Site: brandenburg
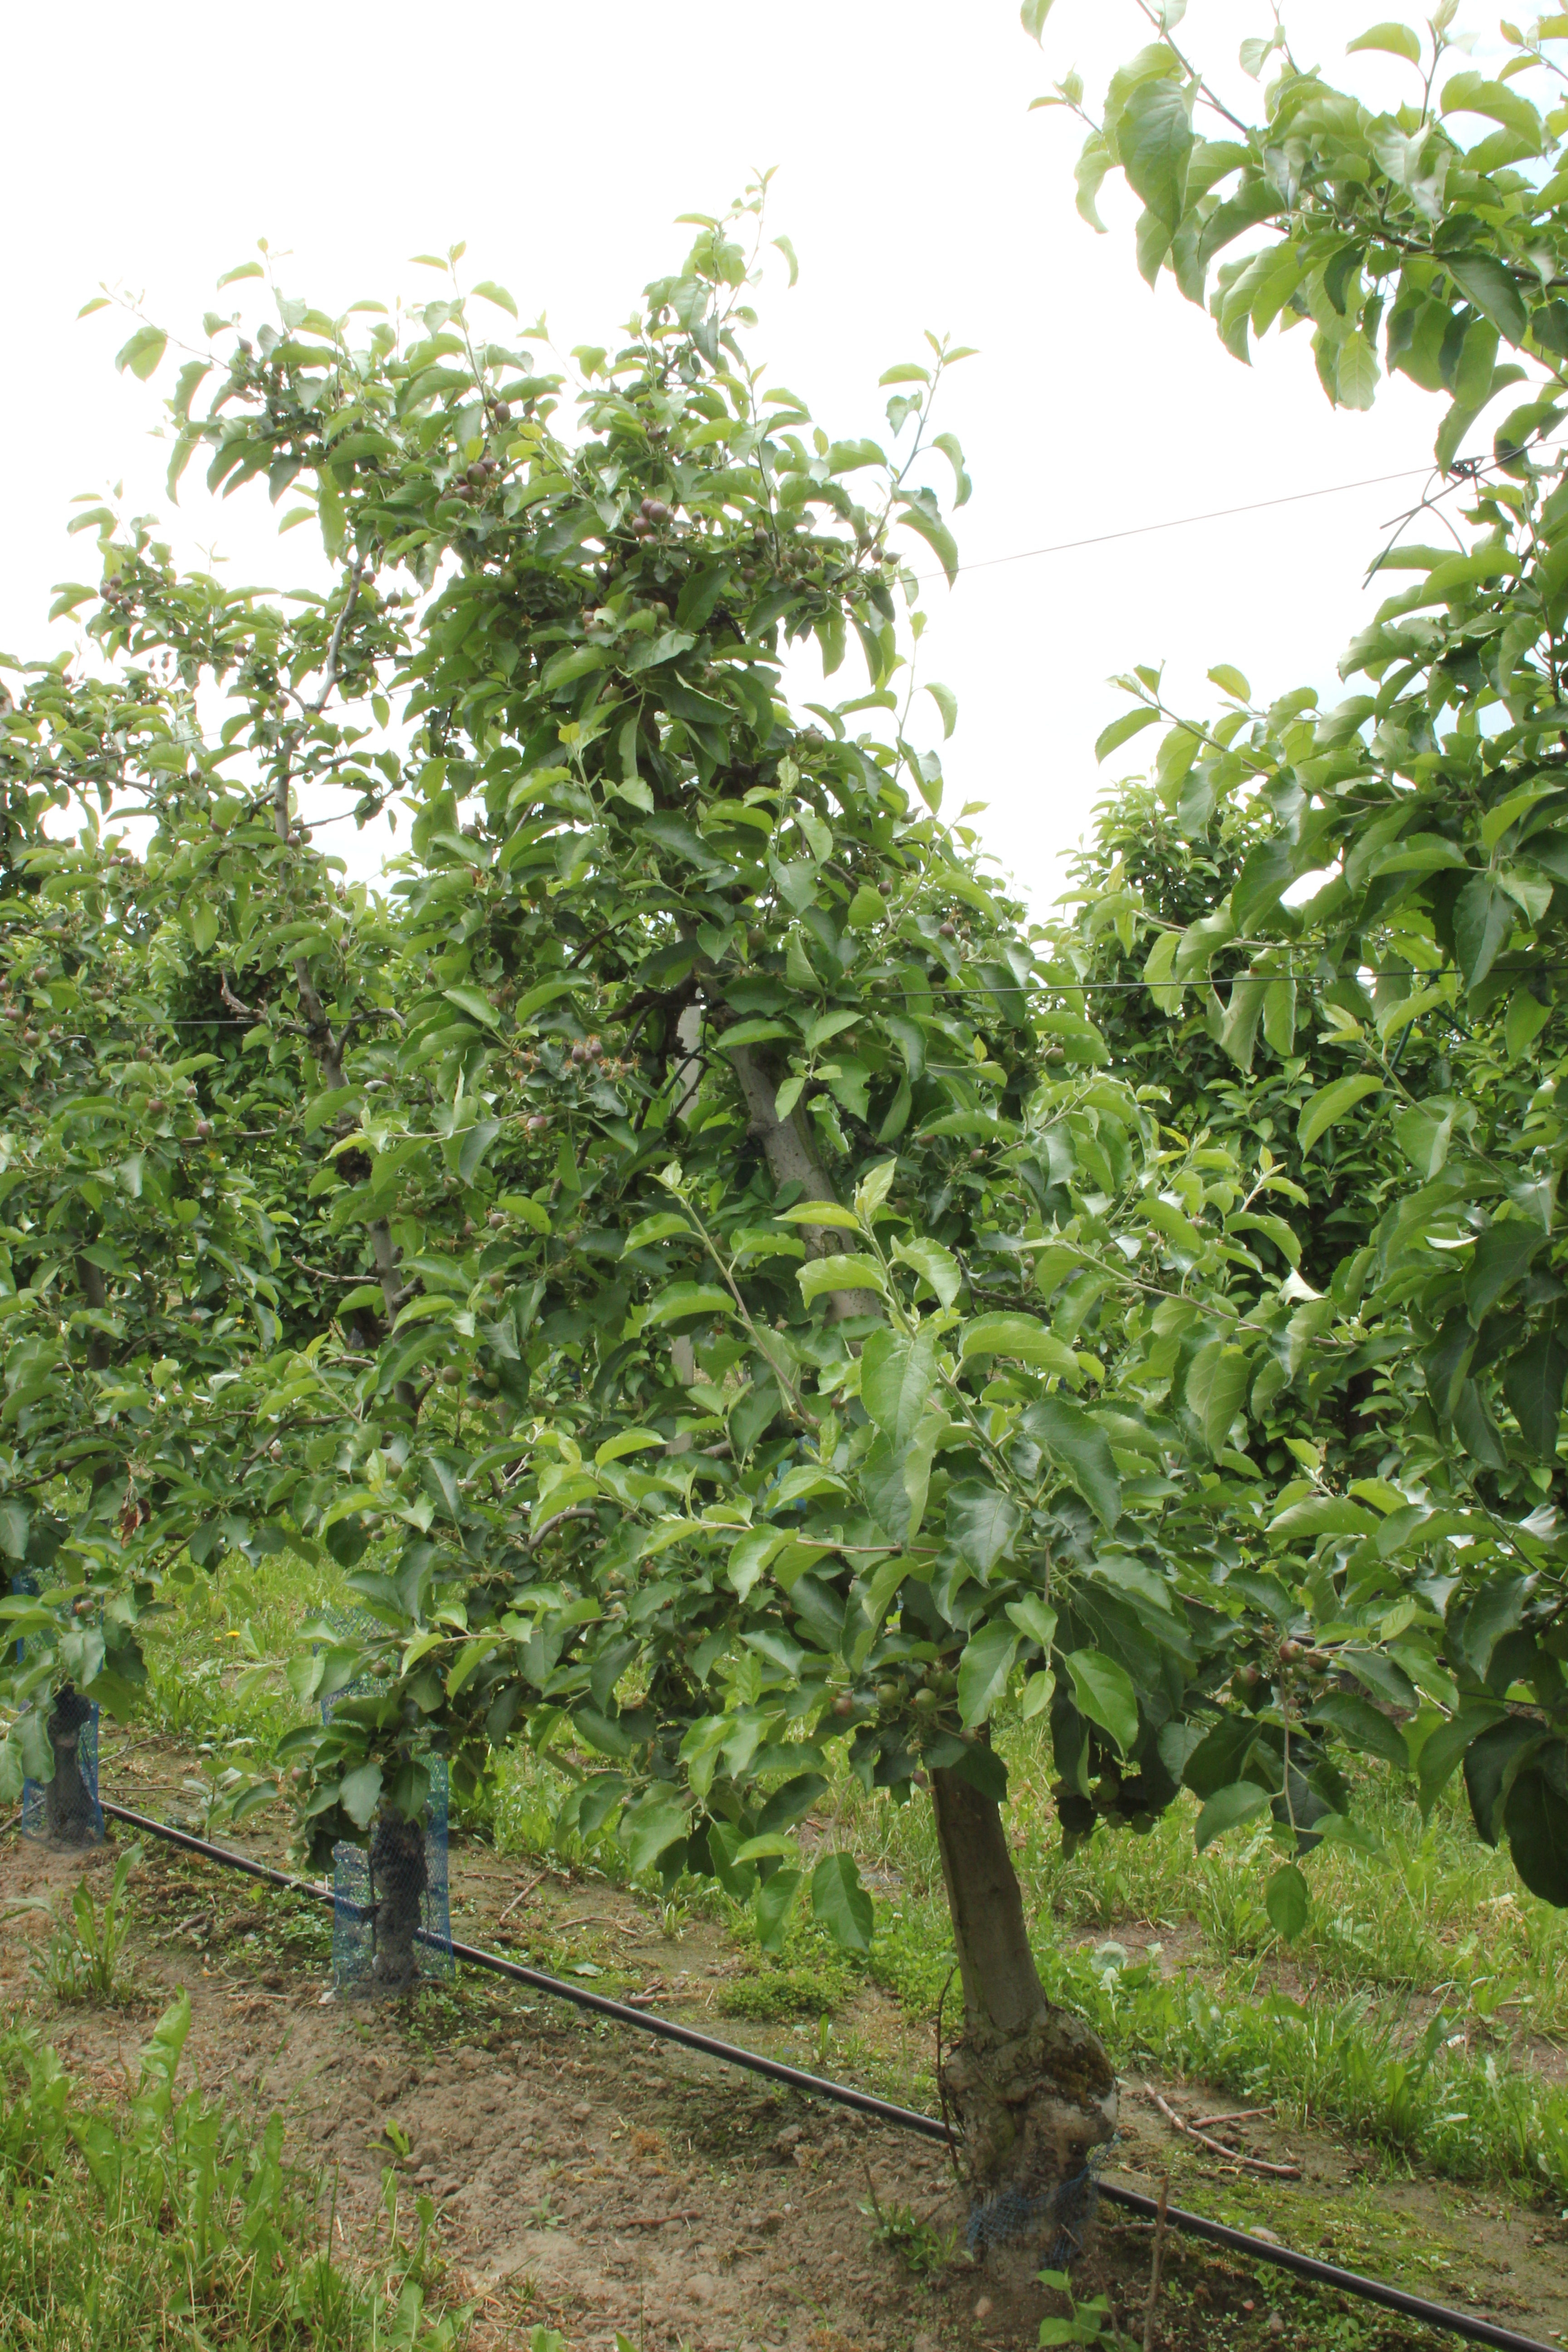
Growth stage (BBCH 72): Development of fruit